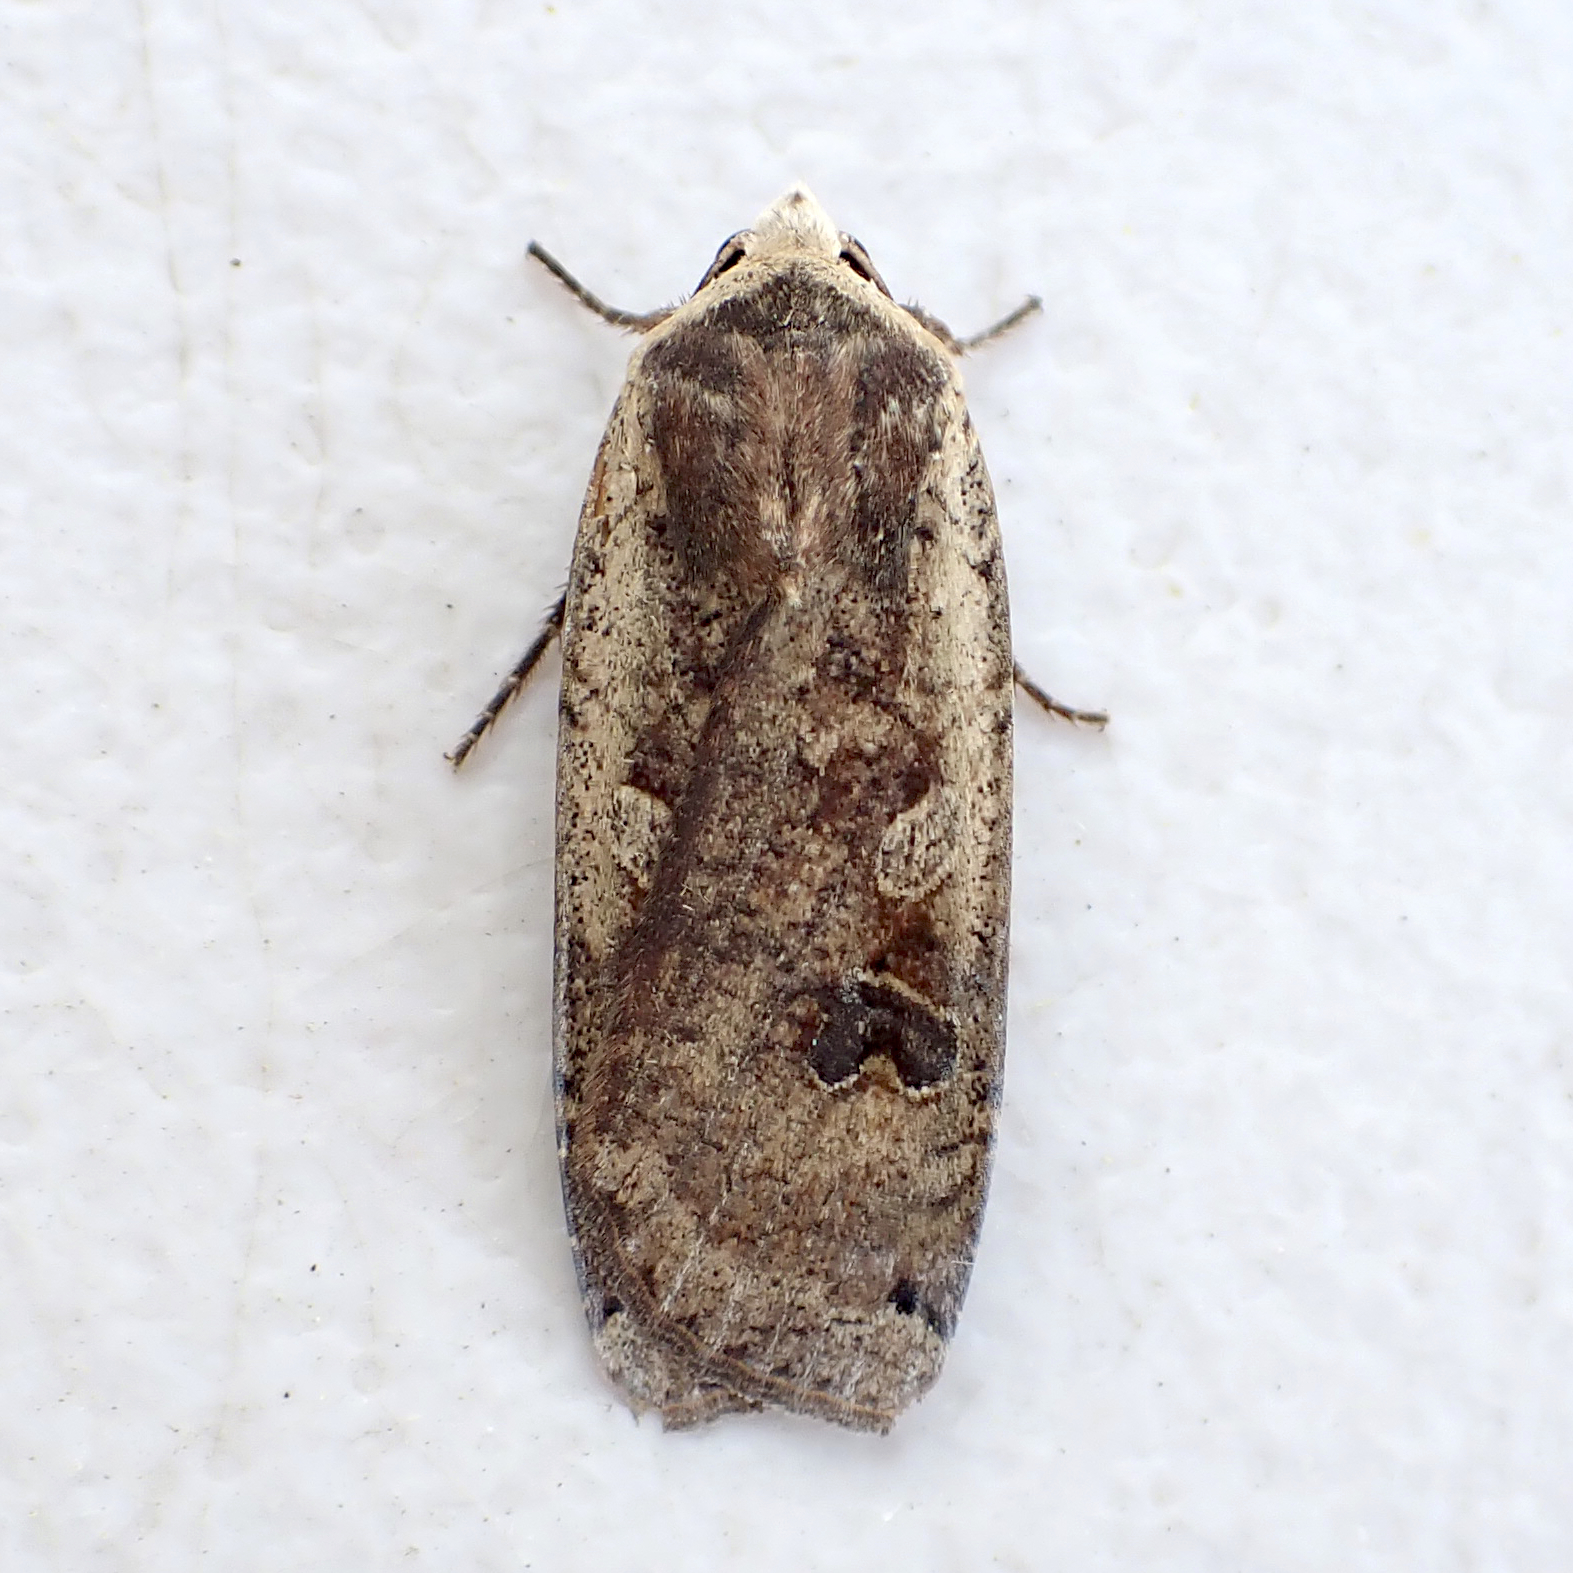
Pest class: cutworms